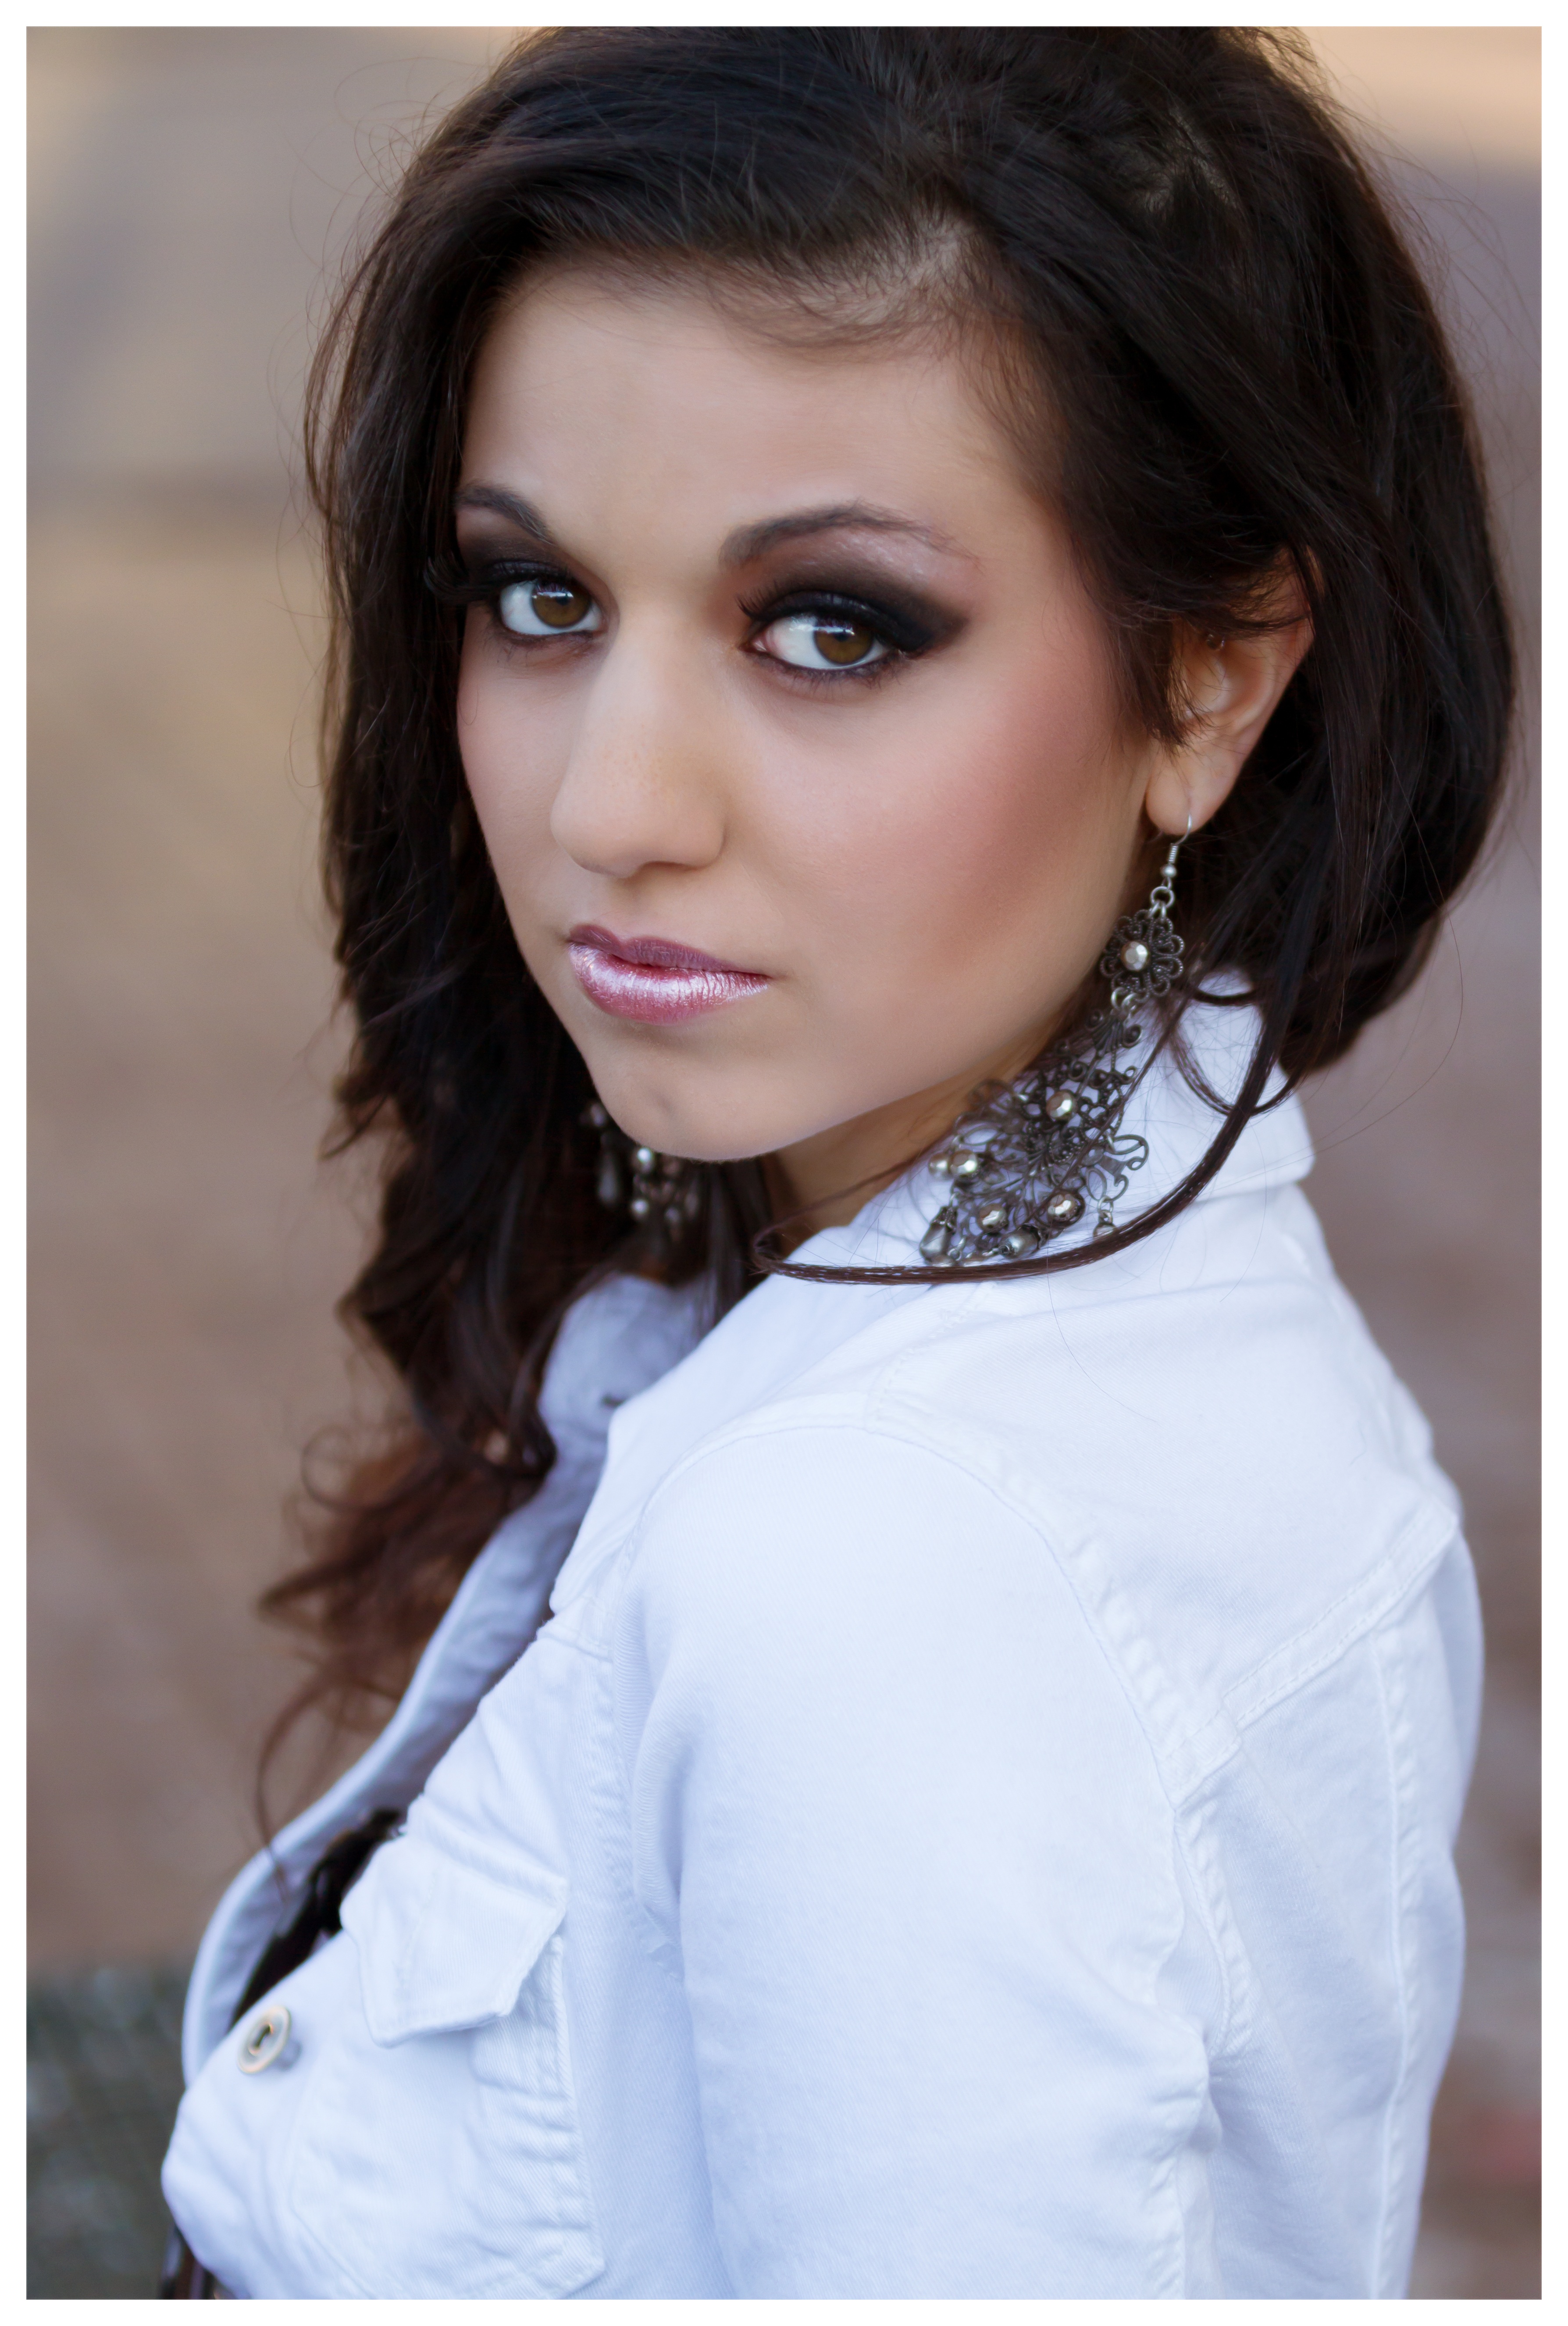
person, woman, hair, photography, looking, female, singer, portrait, model, young, fresh, fashion, lifestyle, hairstyle, makeup, long hair, caucasian, black hair, face, nose, eye, head, skin, beauty, photo shoot, brown hair, portrait photography